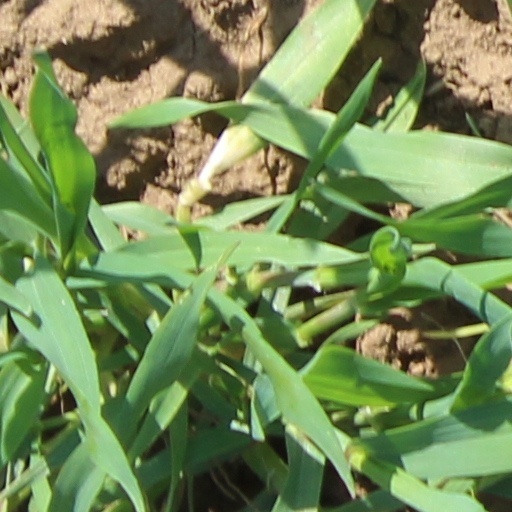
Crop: wheat